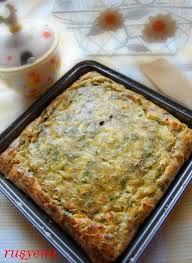
Yemek: mucver